Penza

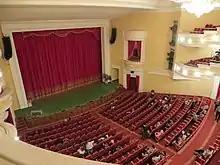
The main stage inside the Drama Theater Named After A.V. Lunacharsky

Currently, the city of Penza is seen as a regional center for higher education. It has six universities (the Penza State University, the Pedagogic University, the Academy of Agriculture, the Technology Institute, the University of Architecture and Construction, and the Artillery and Engineering Institute), 13 colleges and 77 public schools. Penza's largest repertoire theatre is Penza Oblast Drama Theater named after A. V. Lunacharsky. Another prominent and unique theater is the Theater of Doctor Dapertutto, founded by Natalia Kugel and located in the former home of Russian theater director Vsevolod Meyerhold. Besides this, Penza is home to four museums, and three art galleries including The Museum of One Painting named after G. V. Myasnikov.